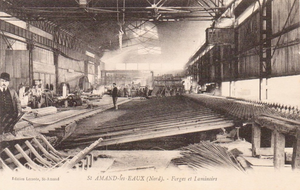
St Amand les Eaux - forges et laminoirs
L'École des arts industriels et des mines est la dénomination sous le Second Empire de l'école publique de formation d'ingénieurs civils à Lille, créée en 1854 pour répondre aux besoins de l'industrie du Nord de la France.
Jules Sirot; né le 17 février 1843 à Valenciennes et mort le 12 février 1918 à Aire-sur-la-Lys, est un homme politique français.